Deena Larsen

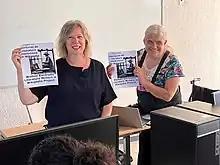
María Mencía and Deena Larsen teaching at the National Autonomous University in Mexico City in 2022

Larsen has been noted by the Electronic Literature Organization as "a pioneering influence in the electronic literature field." She is described as a "new media visionary who has been active in the creative electronic writing community since its inception in the 1980s" by the Maryland Institute of Technology in the Humanities, which hosts a collection of her papers and software. Larsen's experimentation with literary possibilities in new digital media has led to her work being frequently analysed and cited by scholars and critics, with works like "Carving in Possibilities" (2001) being called "canonical".